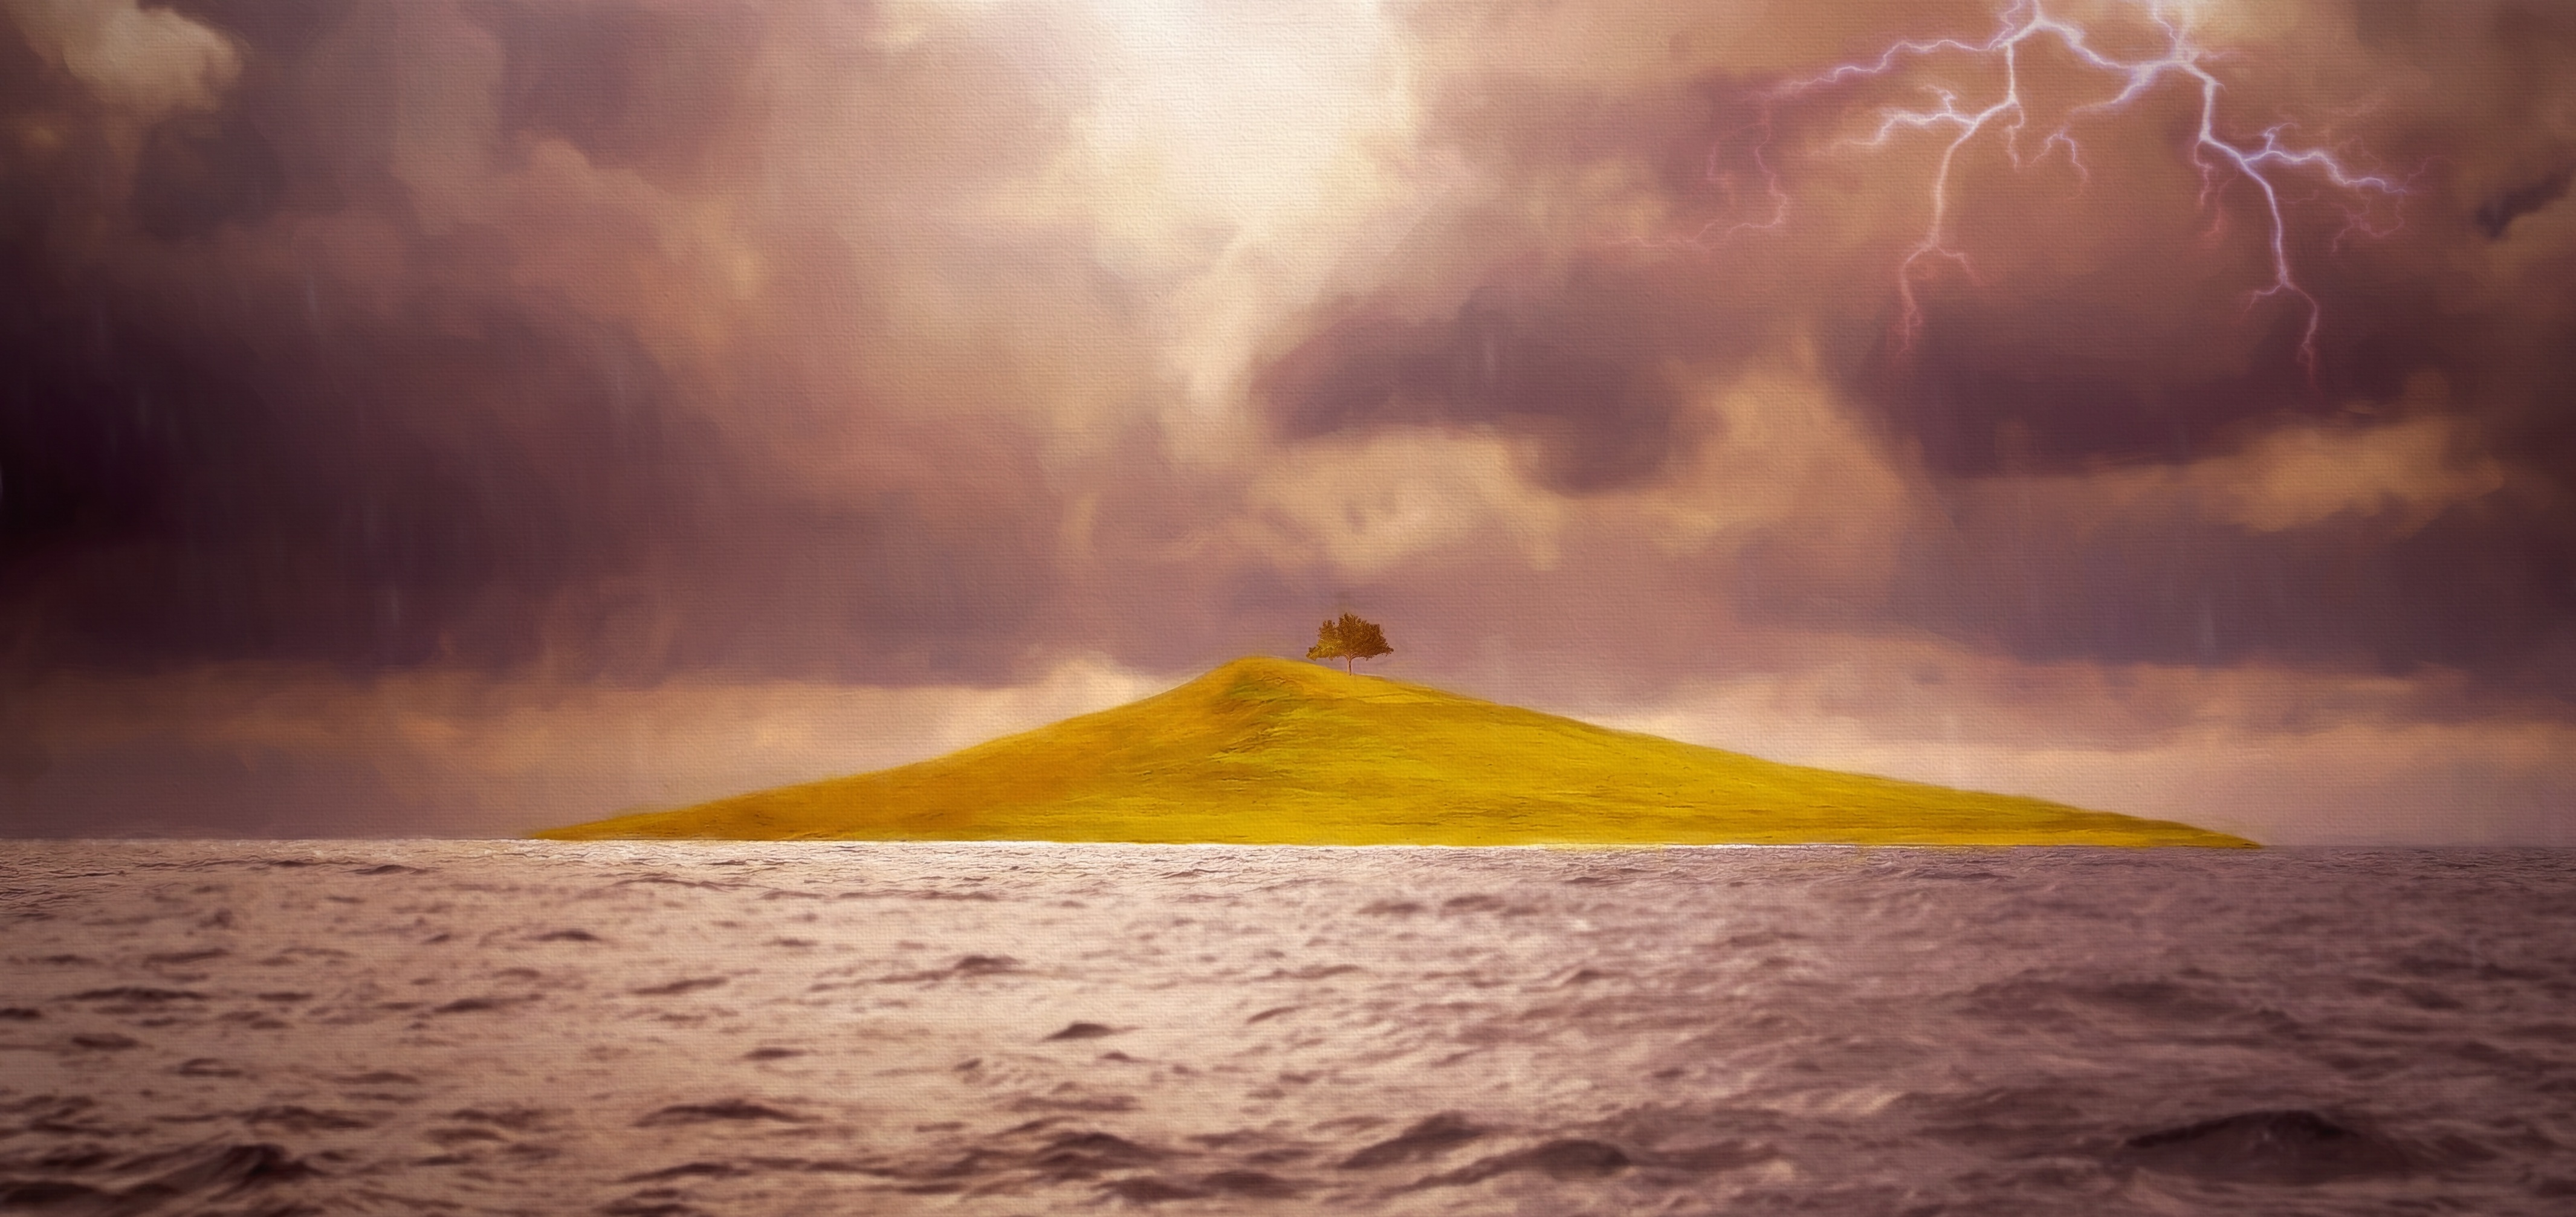
landscape, sea, coast, tree, ocean, horizon, cloud, sun, sunrise, sunset, sunlight, morning, wave, wind, dawn, island, paint, painting, art, clouds, thunderstorm, image, digital art, weather mood, atmospheric phenomenon, computer wallpaper, wind wave